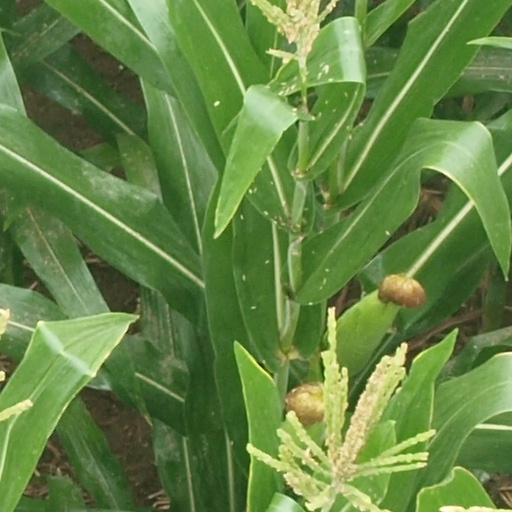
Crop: maize; corn